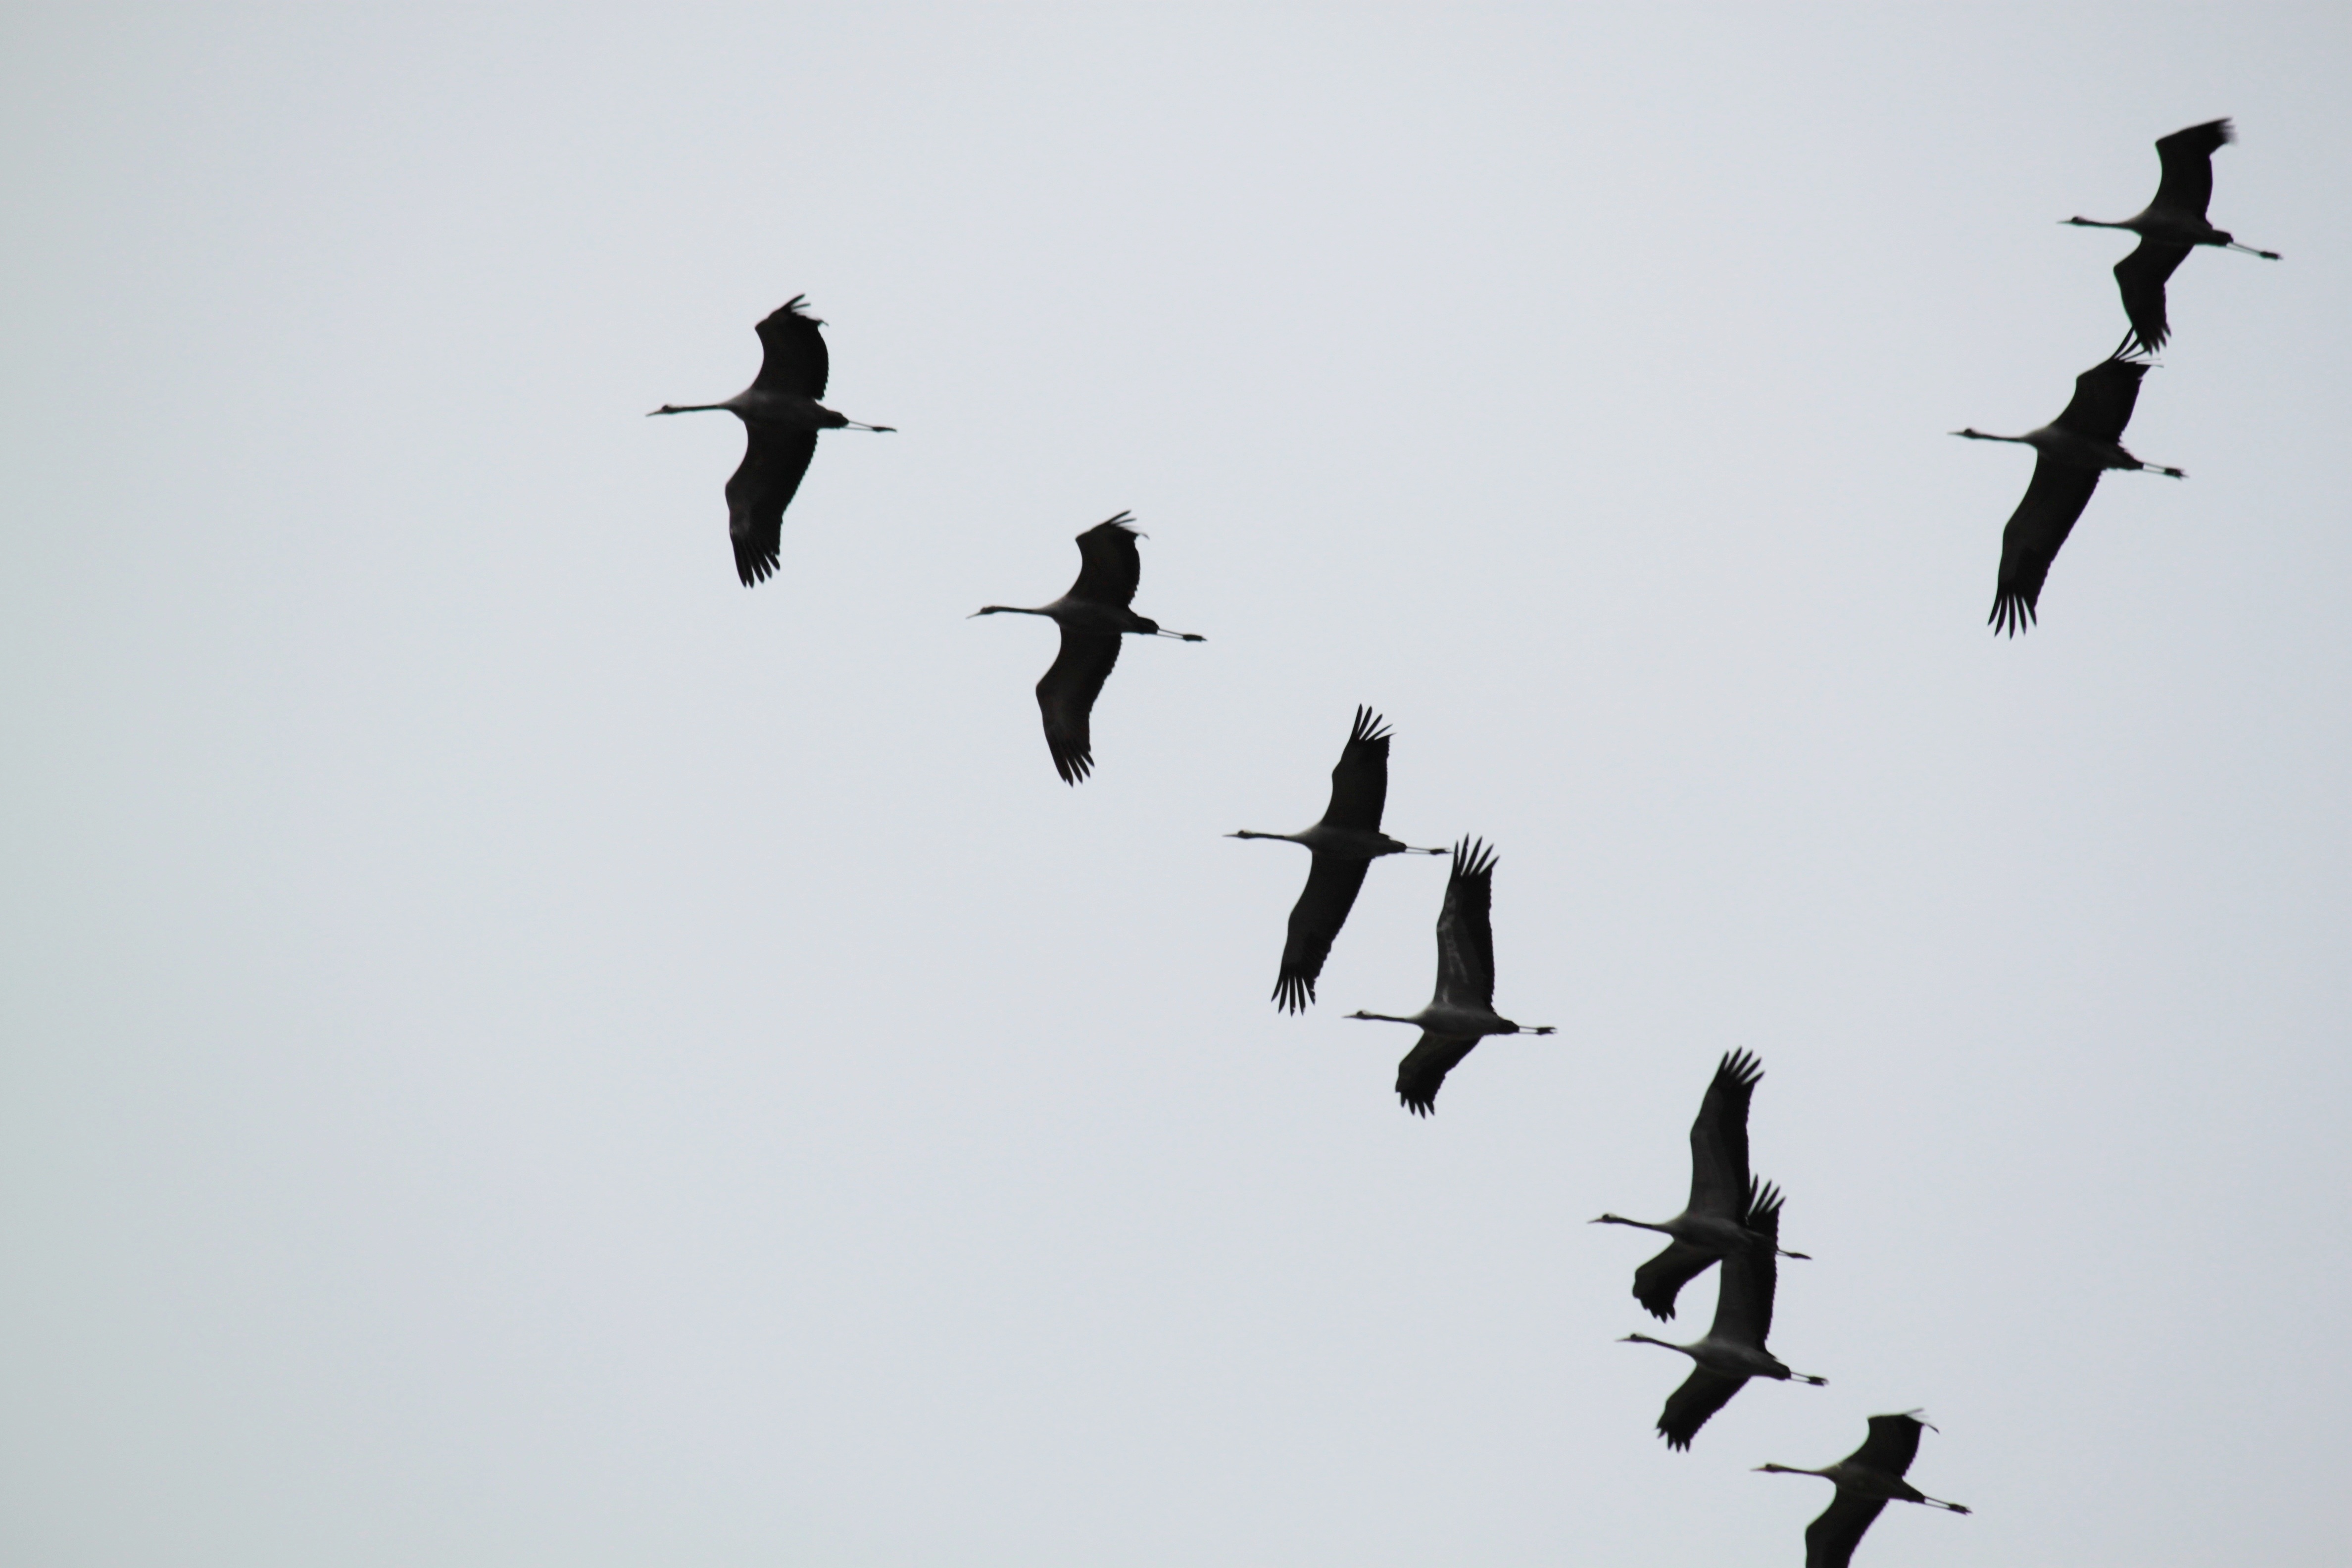
nature, silhouette, bird, wing, sky, animal, seabird, flock, fly, collection, flight, birds, vertebrate, cranes, animal world, natural spectacle, bird migration, swarm, flock of birds, migratory birds, animal migration, crane like bird, nature experience, flying formation